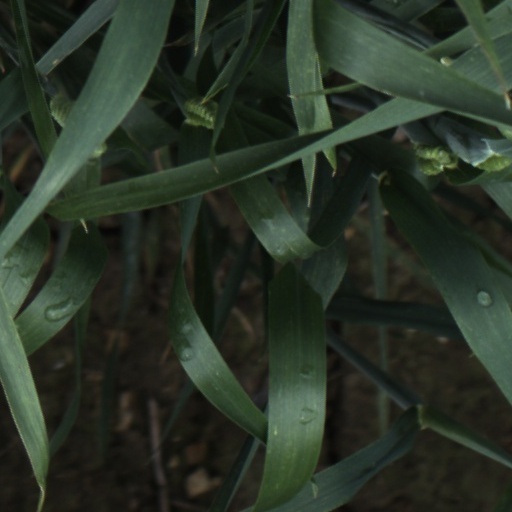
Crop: wheat